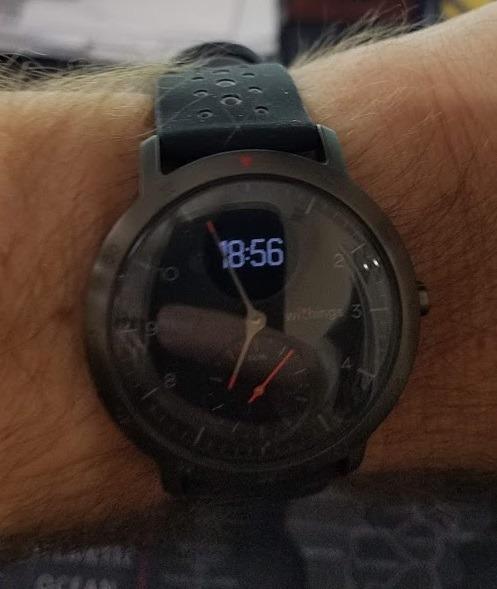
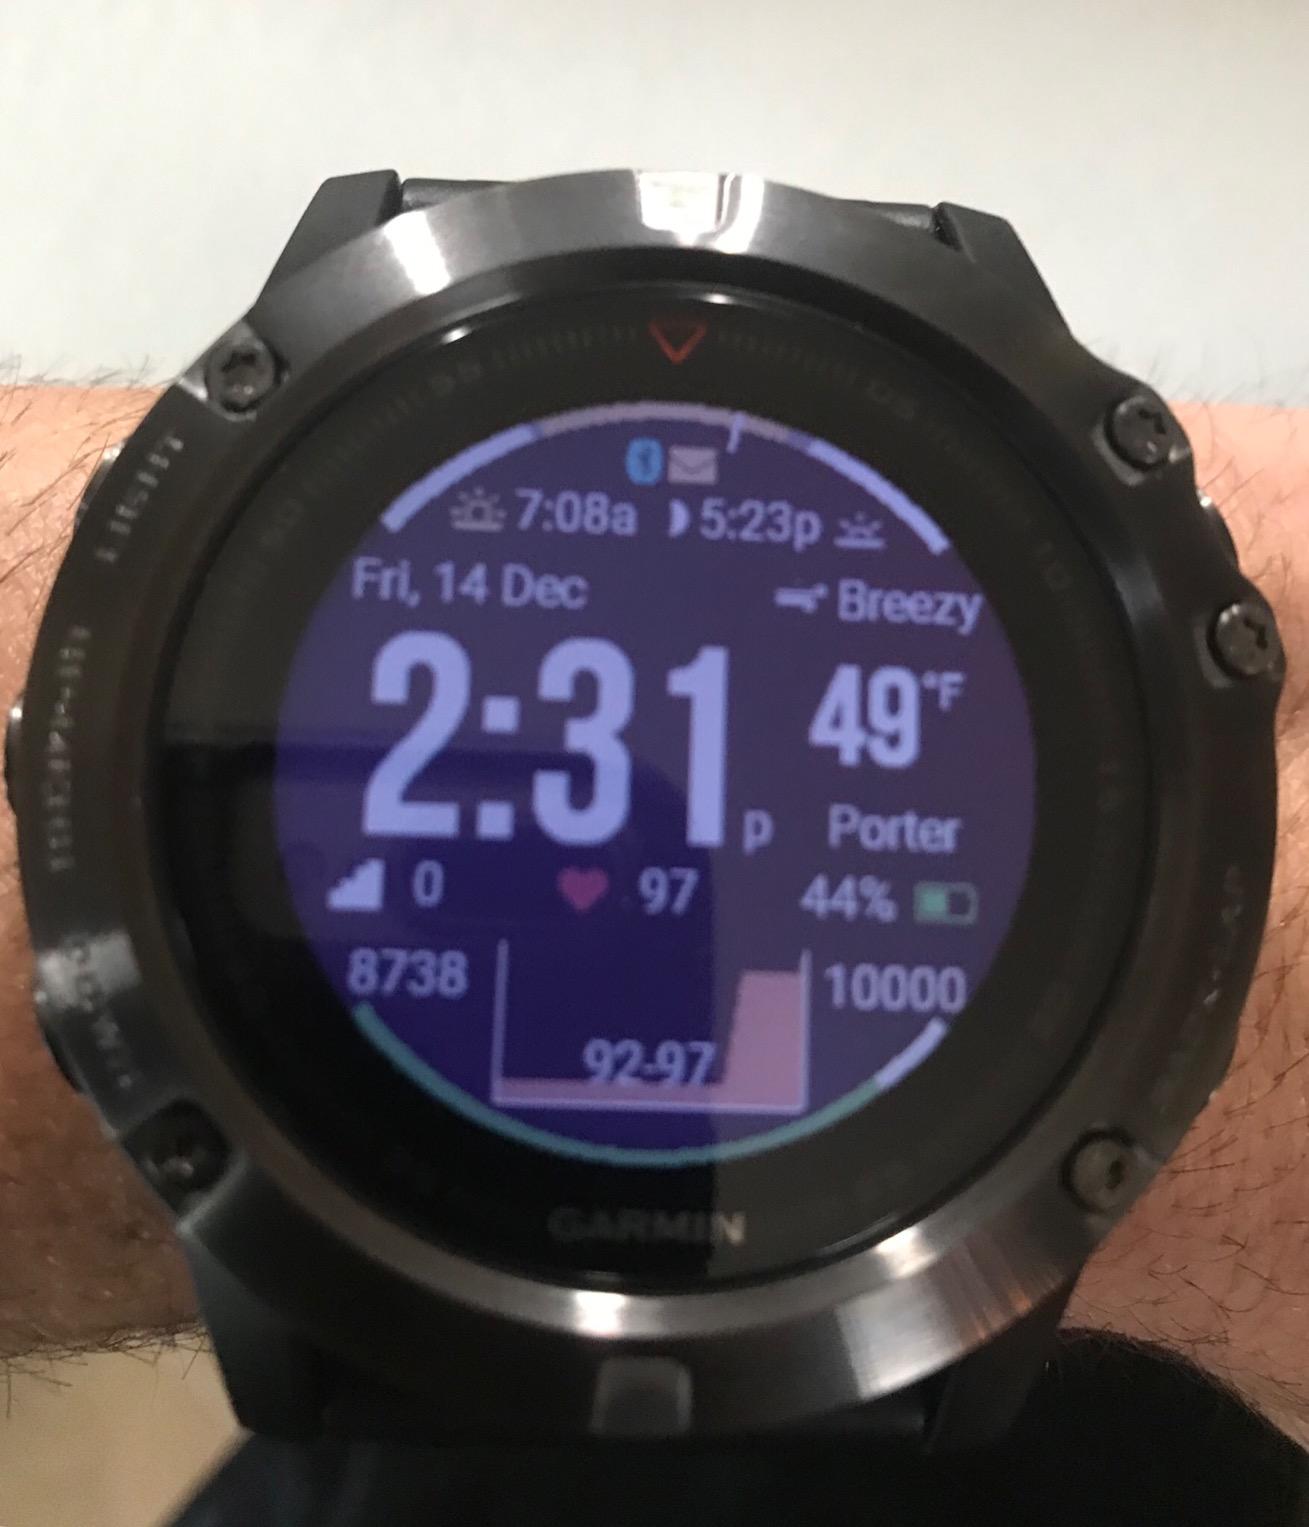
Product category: smartwatch
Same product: no